× Gasteraloe

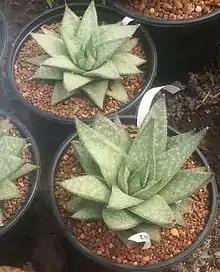
"Gasteraloe" "grey ghost"

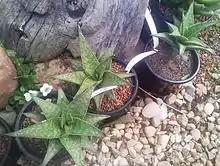
"Gasteraloe" "short green"

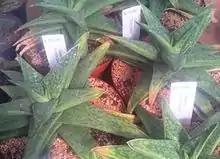
"Gasteraloe" "marble queen"

In addition to those listed, there are a great many other hybrids, and more are continually being created.